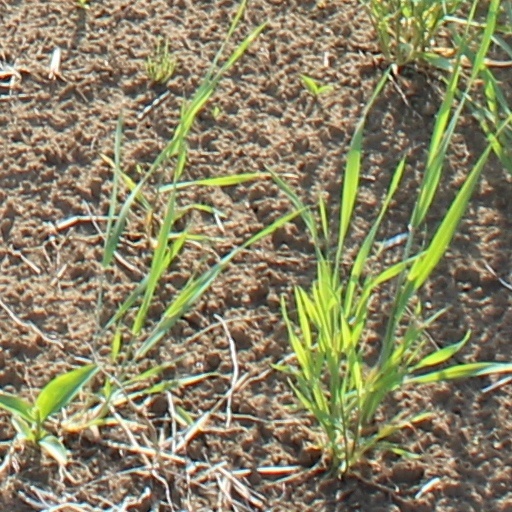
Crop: wheat